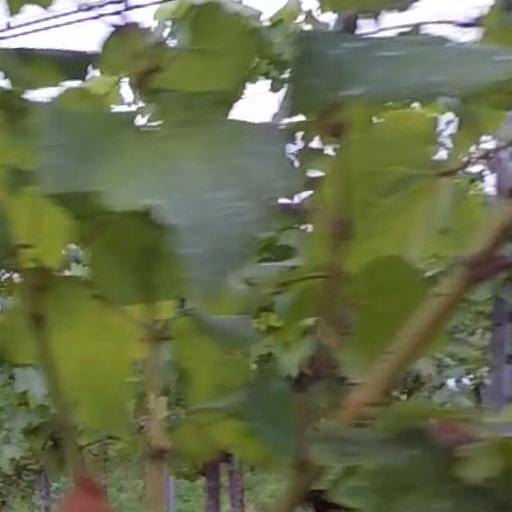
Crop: grape